Tokawa Station

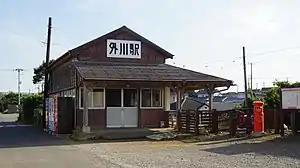
The station exterior and forecourt in October 2015

is a railway station on the privately operated Chōshi Electric Railway Line in Chōshi, Chiba, Japan.